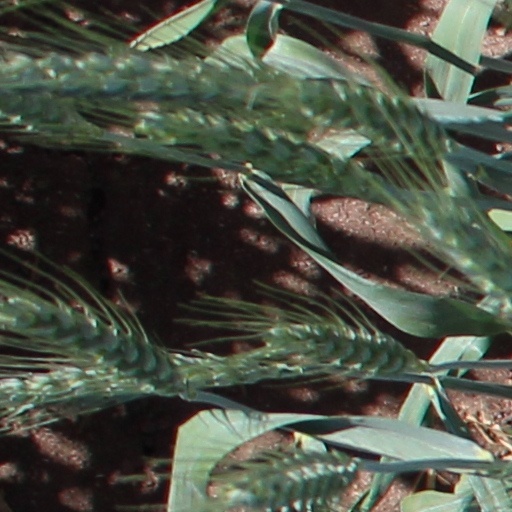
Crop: wheat